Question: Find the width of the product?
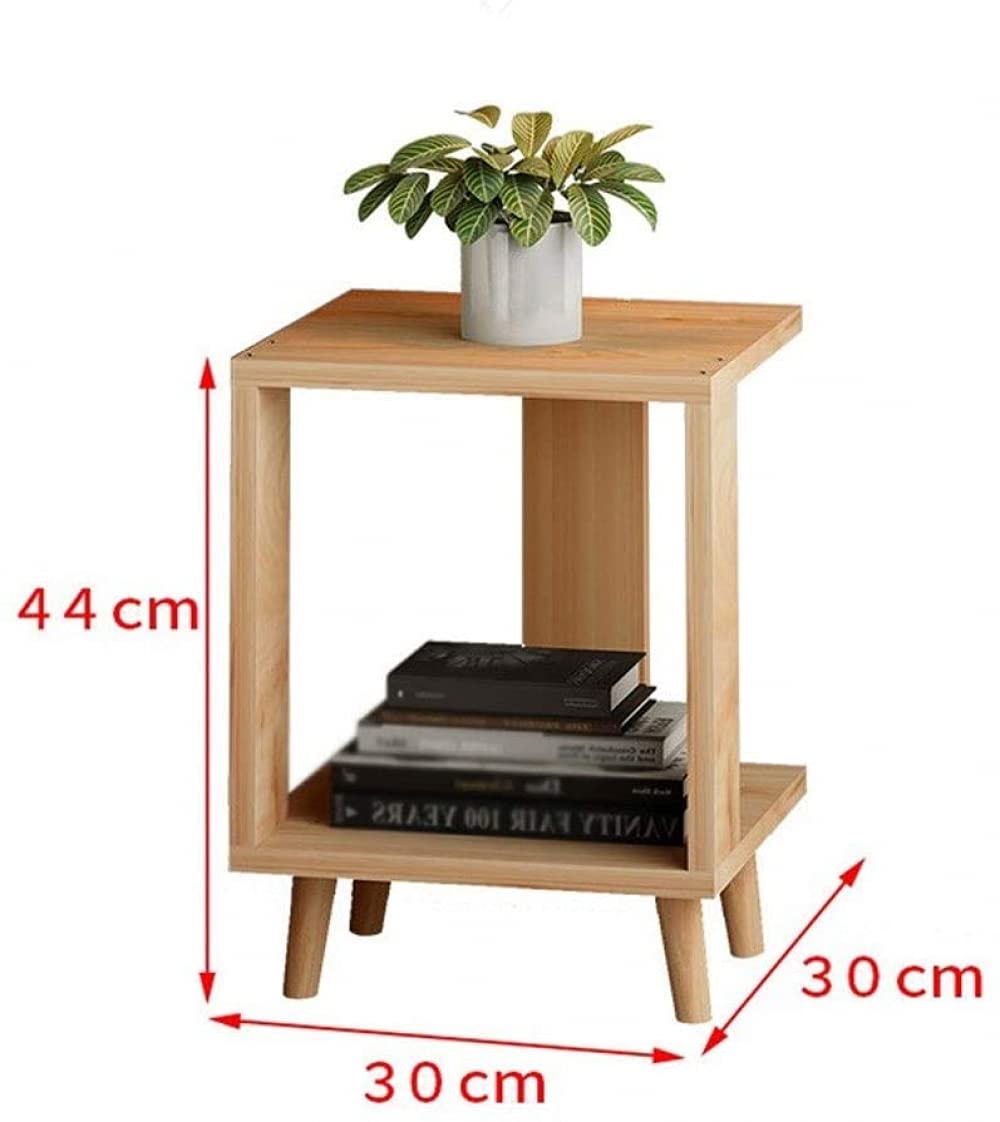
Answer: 30.0 centimetre